100 Series Shinkansen

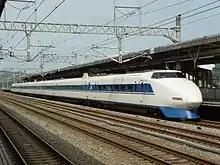
Set K53 in original white/blue livery in July 2003

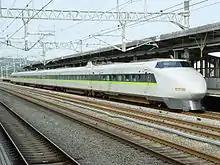
Set K57 in JR-West "Kodama" livery in July 2003

The first six-car K set (K51) was formed in January 2002 for use on Sanyo Shinkansen "Kodama" services from February 2002. These sets feature 2+2 abreast seating throughout, utilizing former Green class seats from withdrawn 100 series cars. Sets started appearing in the new JR-West "Kodama" livery from August 2002, with all ten sets (K51–K60) similarly treated by August 2004.